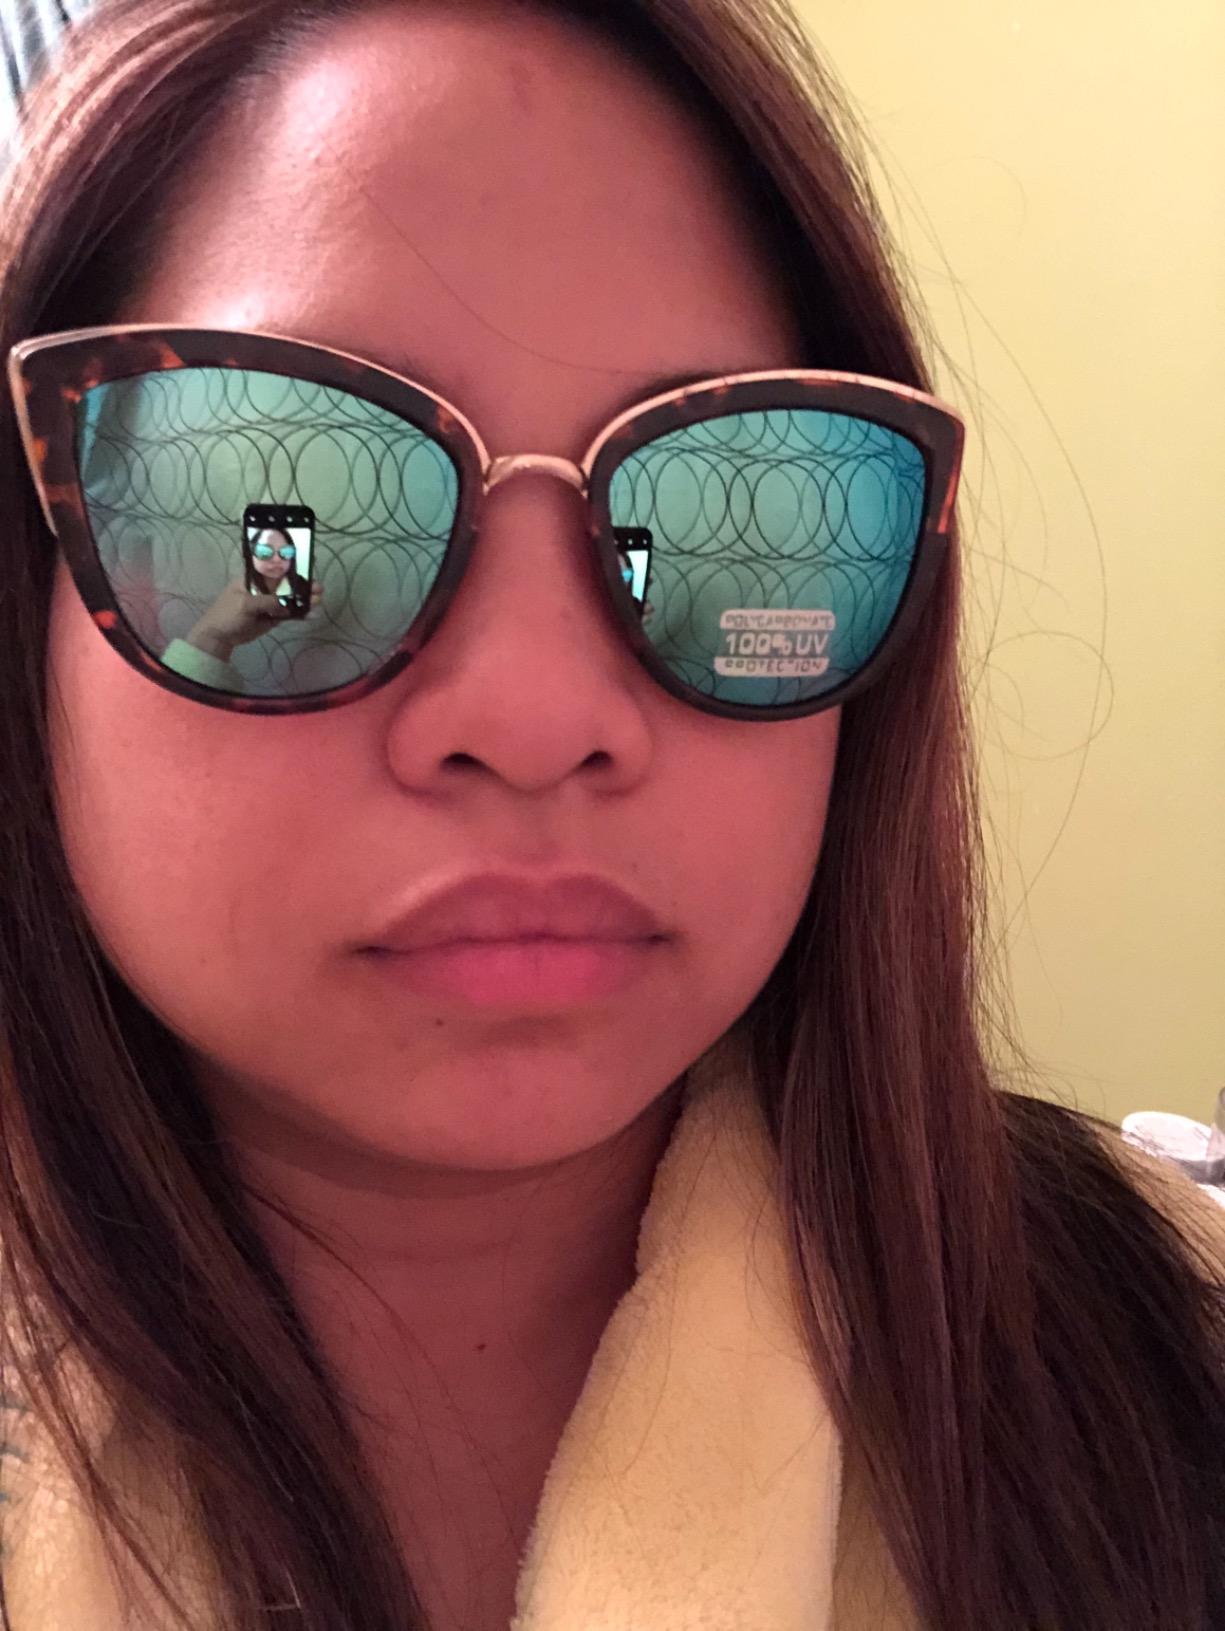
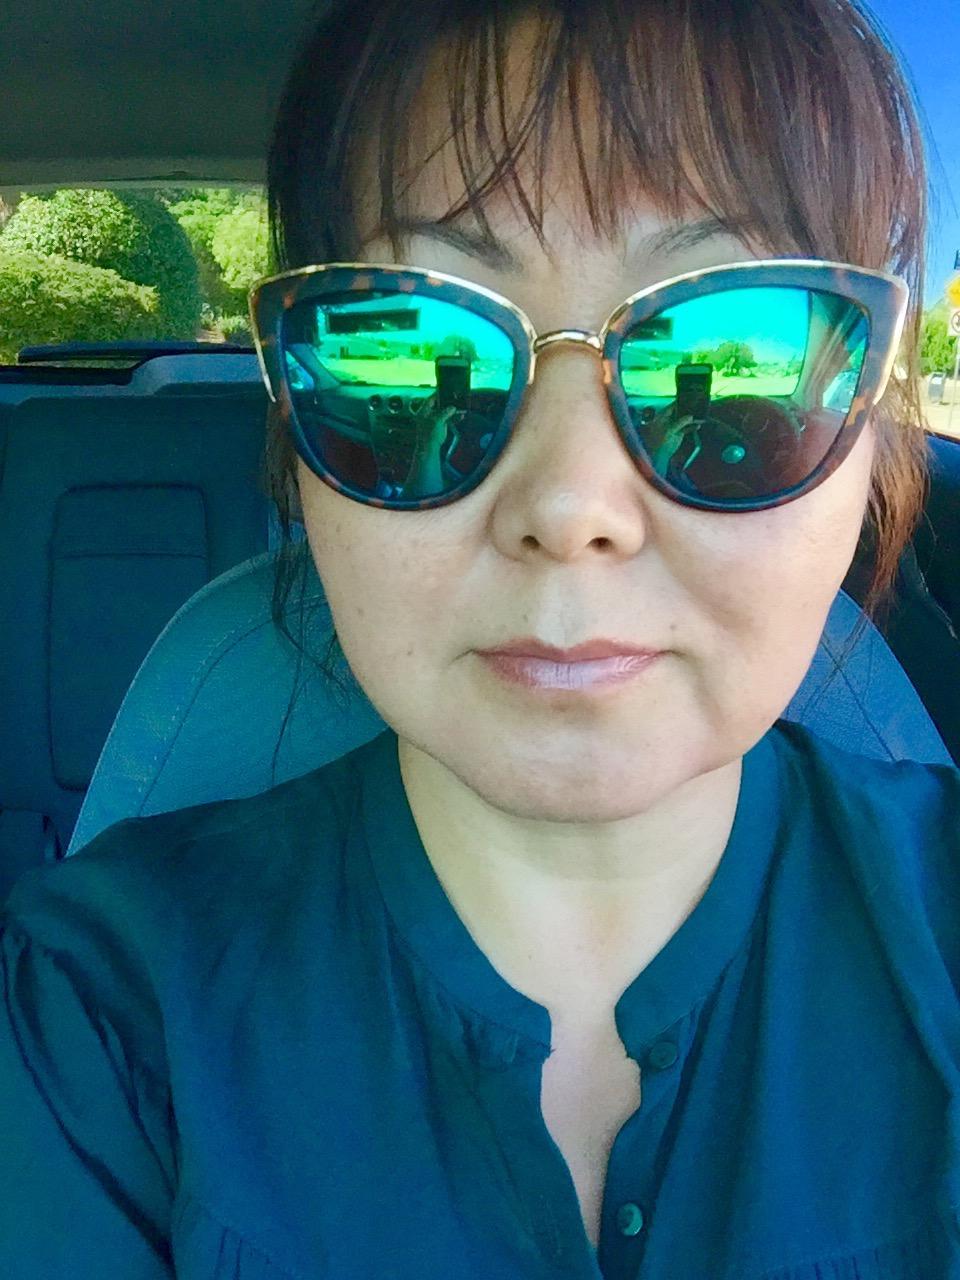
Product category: accessories_sunglasses
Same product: yes